San Pietro, Modena

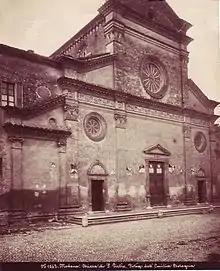
Facade of Church of San Pietro

The Benedictine Abbey was founded in the year 983 by Bishop Hildebrandus. As early as the tenth century the monastery was equipped with an apothecaur to serve the abbey infirmary.